History of Norfolk, Virginia

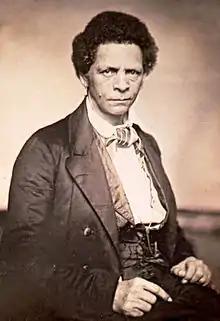
Joseph Jenkins Roberts, born and raised in Norfolk; first President of Liberia

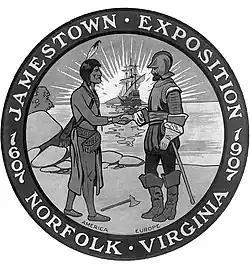
Logo for Jamestown Exposition in 1907

Four years after the Revolutionary War, a fire along the city's waterfront destroyed some 300 buildings and the city experienced a serious economic setback as a result. At the turn of the 19th century, Fort Norfolk was constructed by the Federal government to guard the harbor.